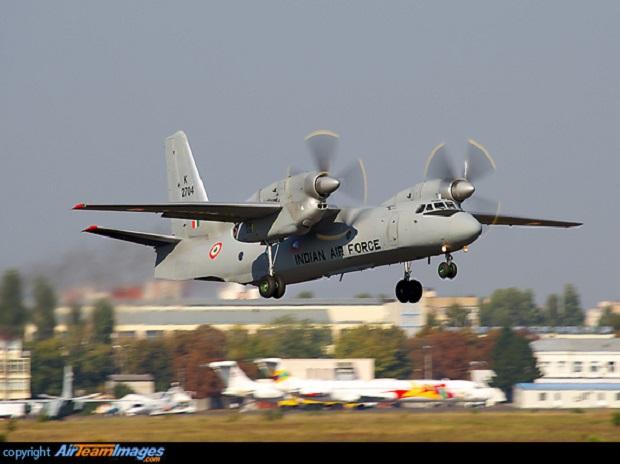
Vehicle type: Planes